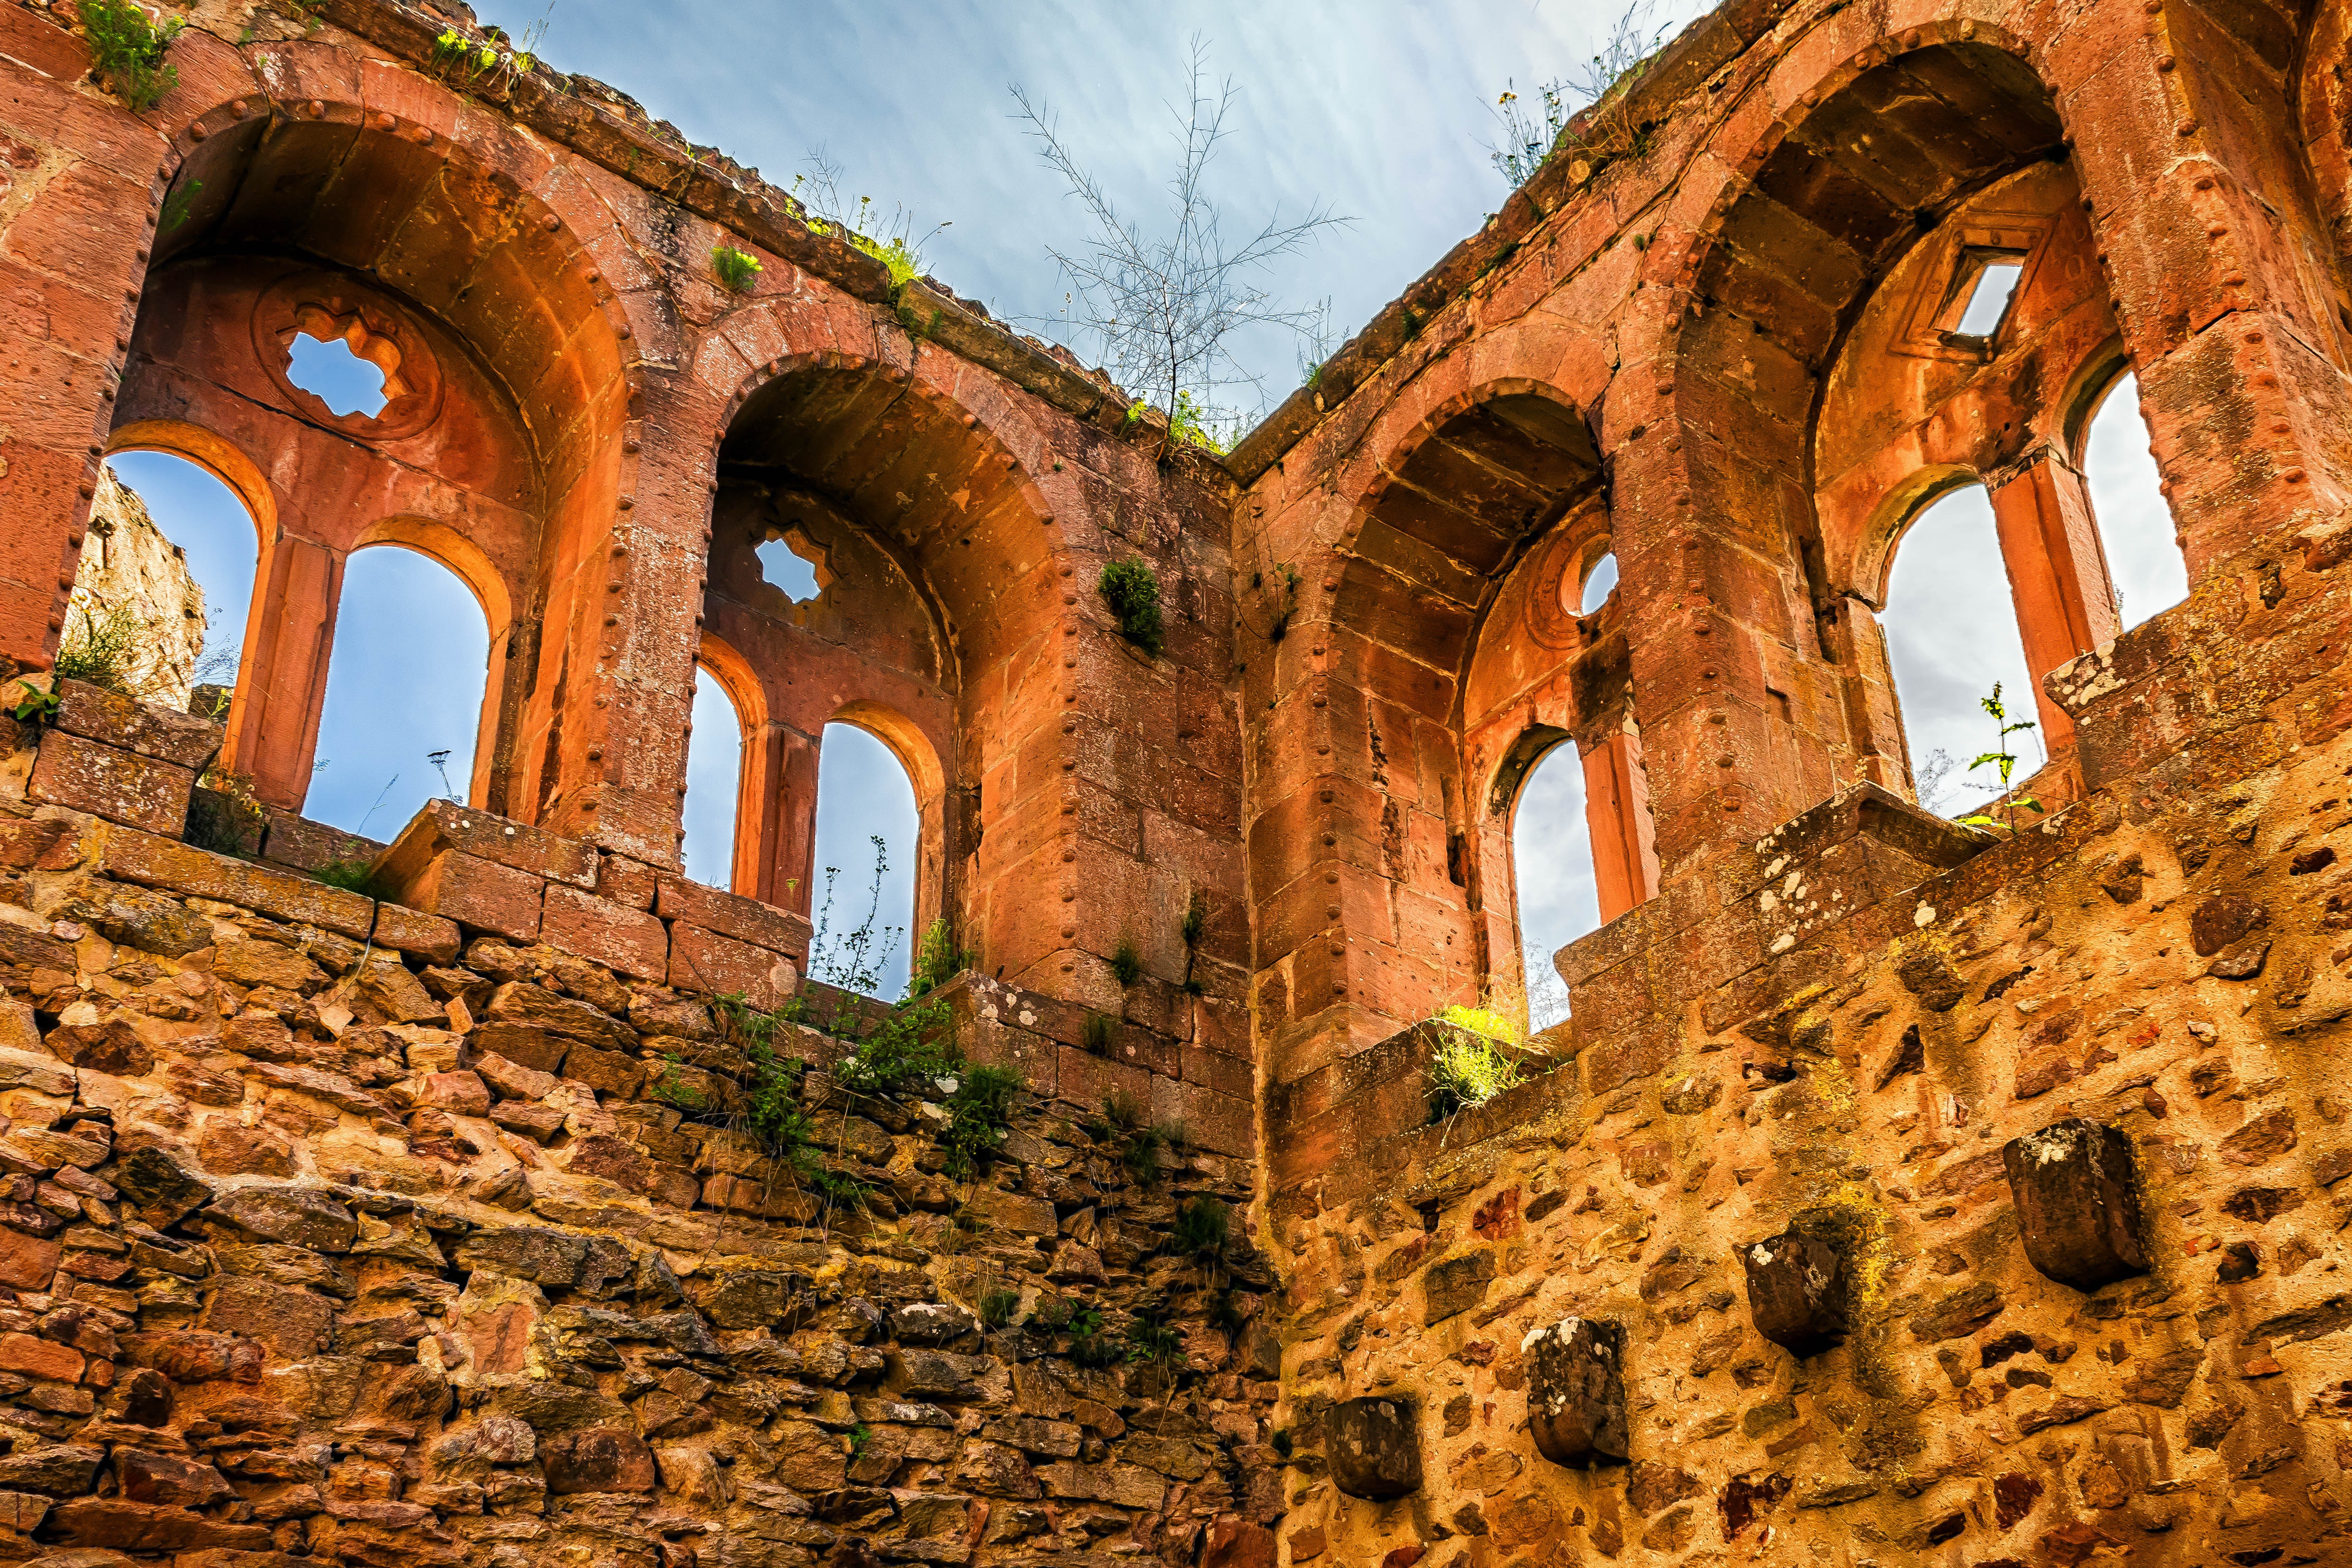
architecture, wall, france, arch, castle, ruin, place of worship, places of interest, fortress, temple, ruins, monastery, history, historically, middle ages, knight's castle, ancient history